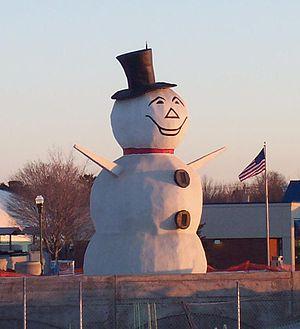
North Saint Paul est une ville américaine située au nord de Saint Paul dans le Minnesota.